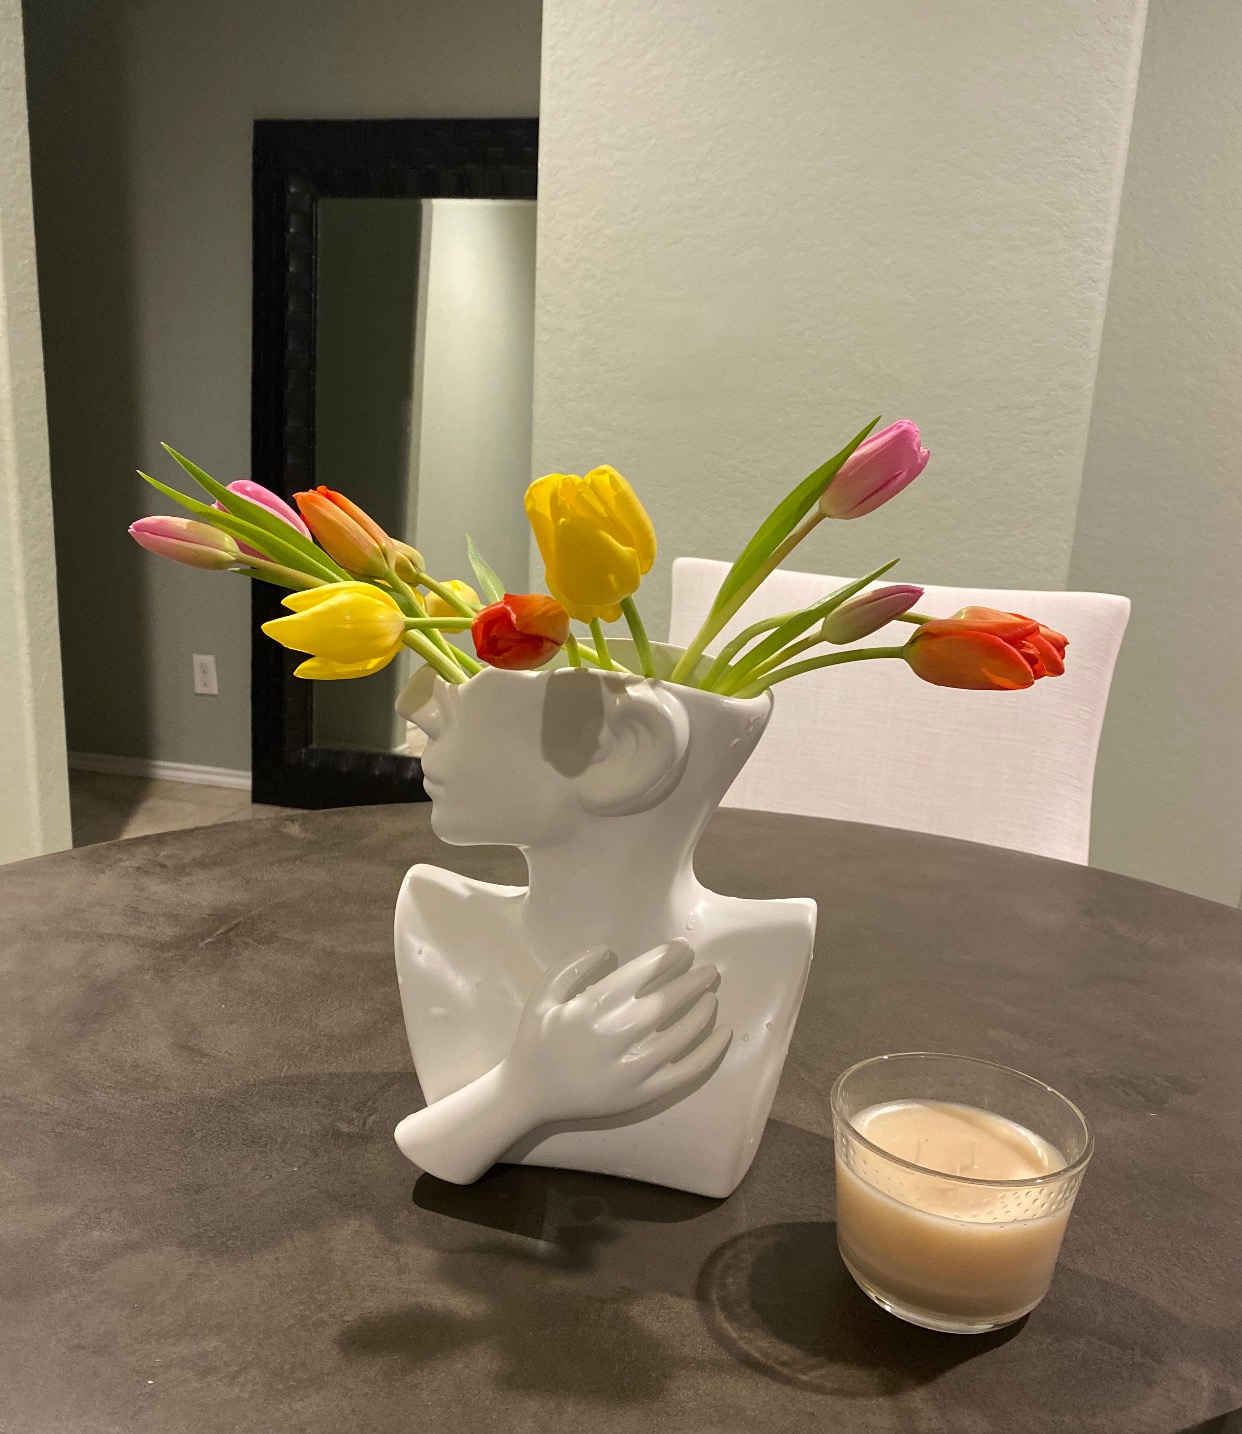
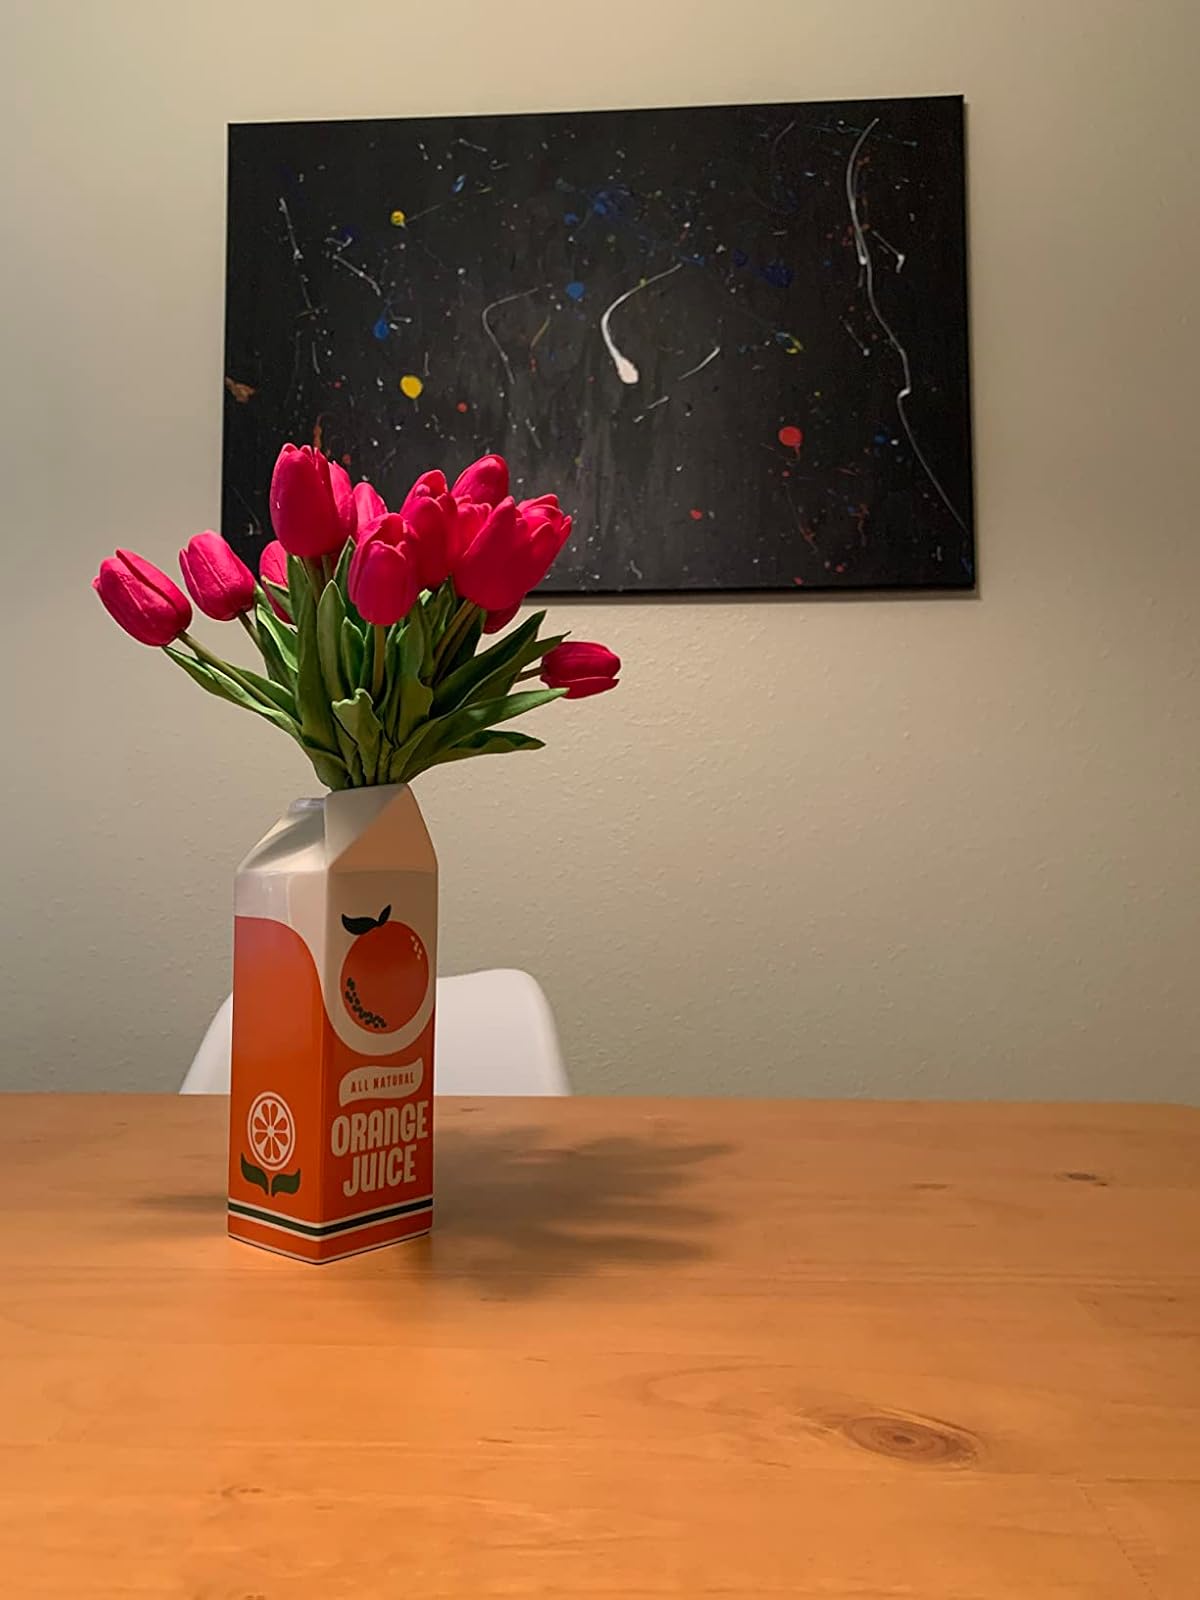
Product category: vase
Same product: no